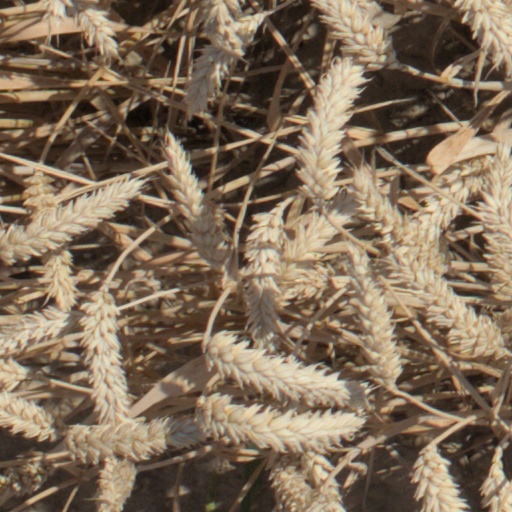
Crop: wheat